Tewodros II

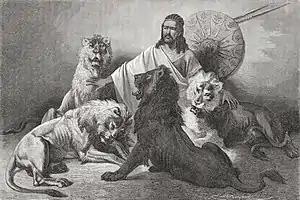
Theodore giving audience, surrounded by lions

Tewodros sought to unify and modernise Ethiopia. However, since he was nearly always away on campaign during his tenure as emperor, disloyal leaders frequently tried to dislodge him while he was away fighting. Within a few years, he had forcibly brought back under direct Imperial rule the Kingdom of Shewa and the province of Gojjam. He crushed the many lords and princes of Wollo and Tigray and brought recalcitrant regions of Begemder and Simien under his direct rule.